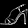
Label: Sandal